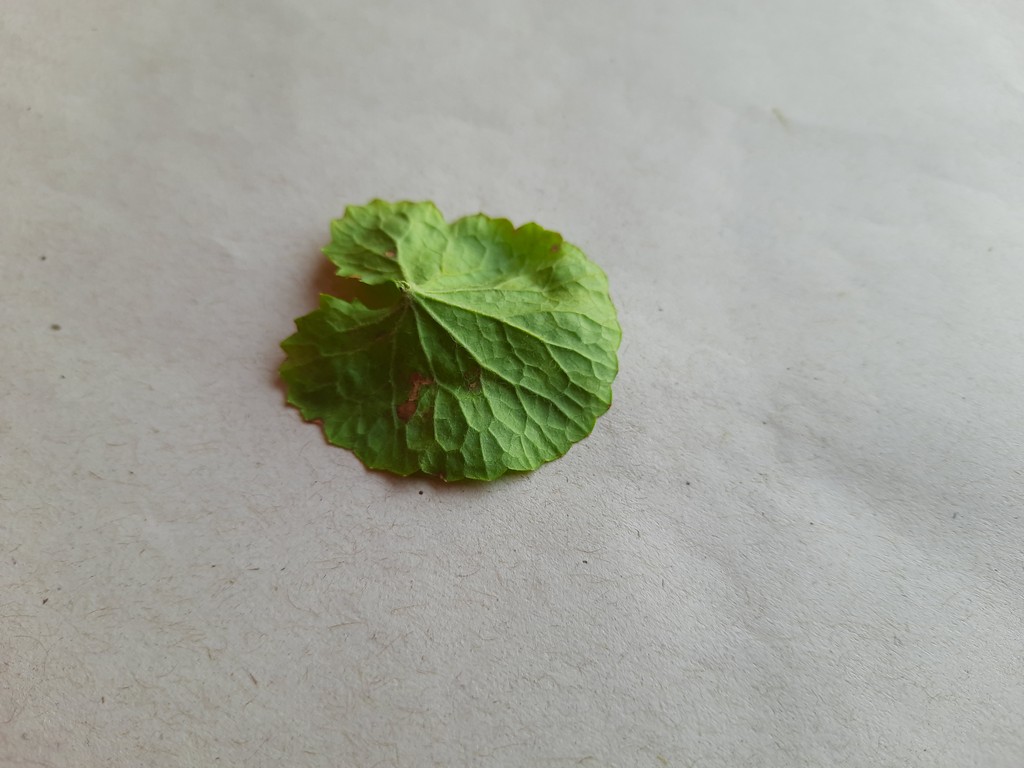
Label: Unhealthy